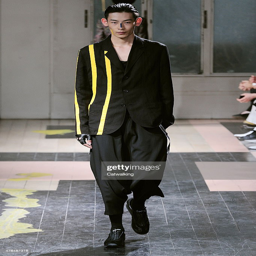
a model walks the runway at the fashion show during paris menswear fashion week .